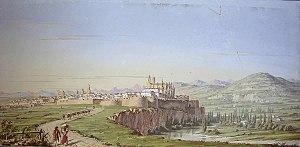
Didier Petit, né François-Didier Petit de Meurville le 10 décembre 1793 à Saint-Domingue, et décédé le 27 avril 1873 à Biarritz, est un diplomate et peintre français.